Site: brandenburg
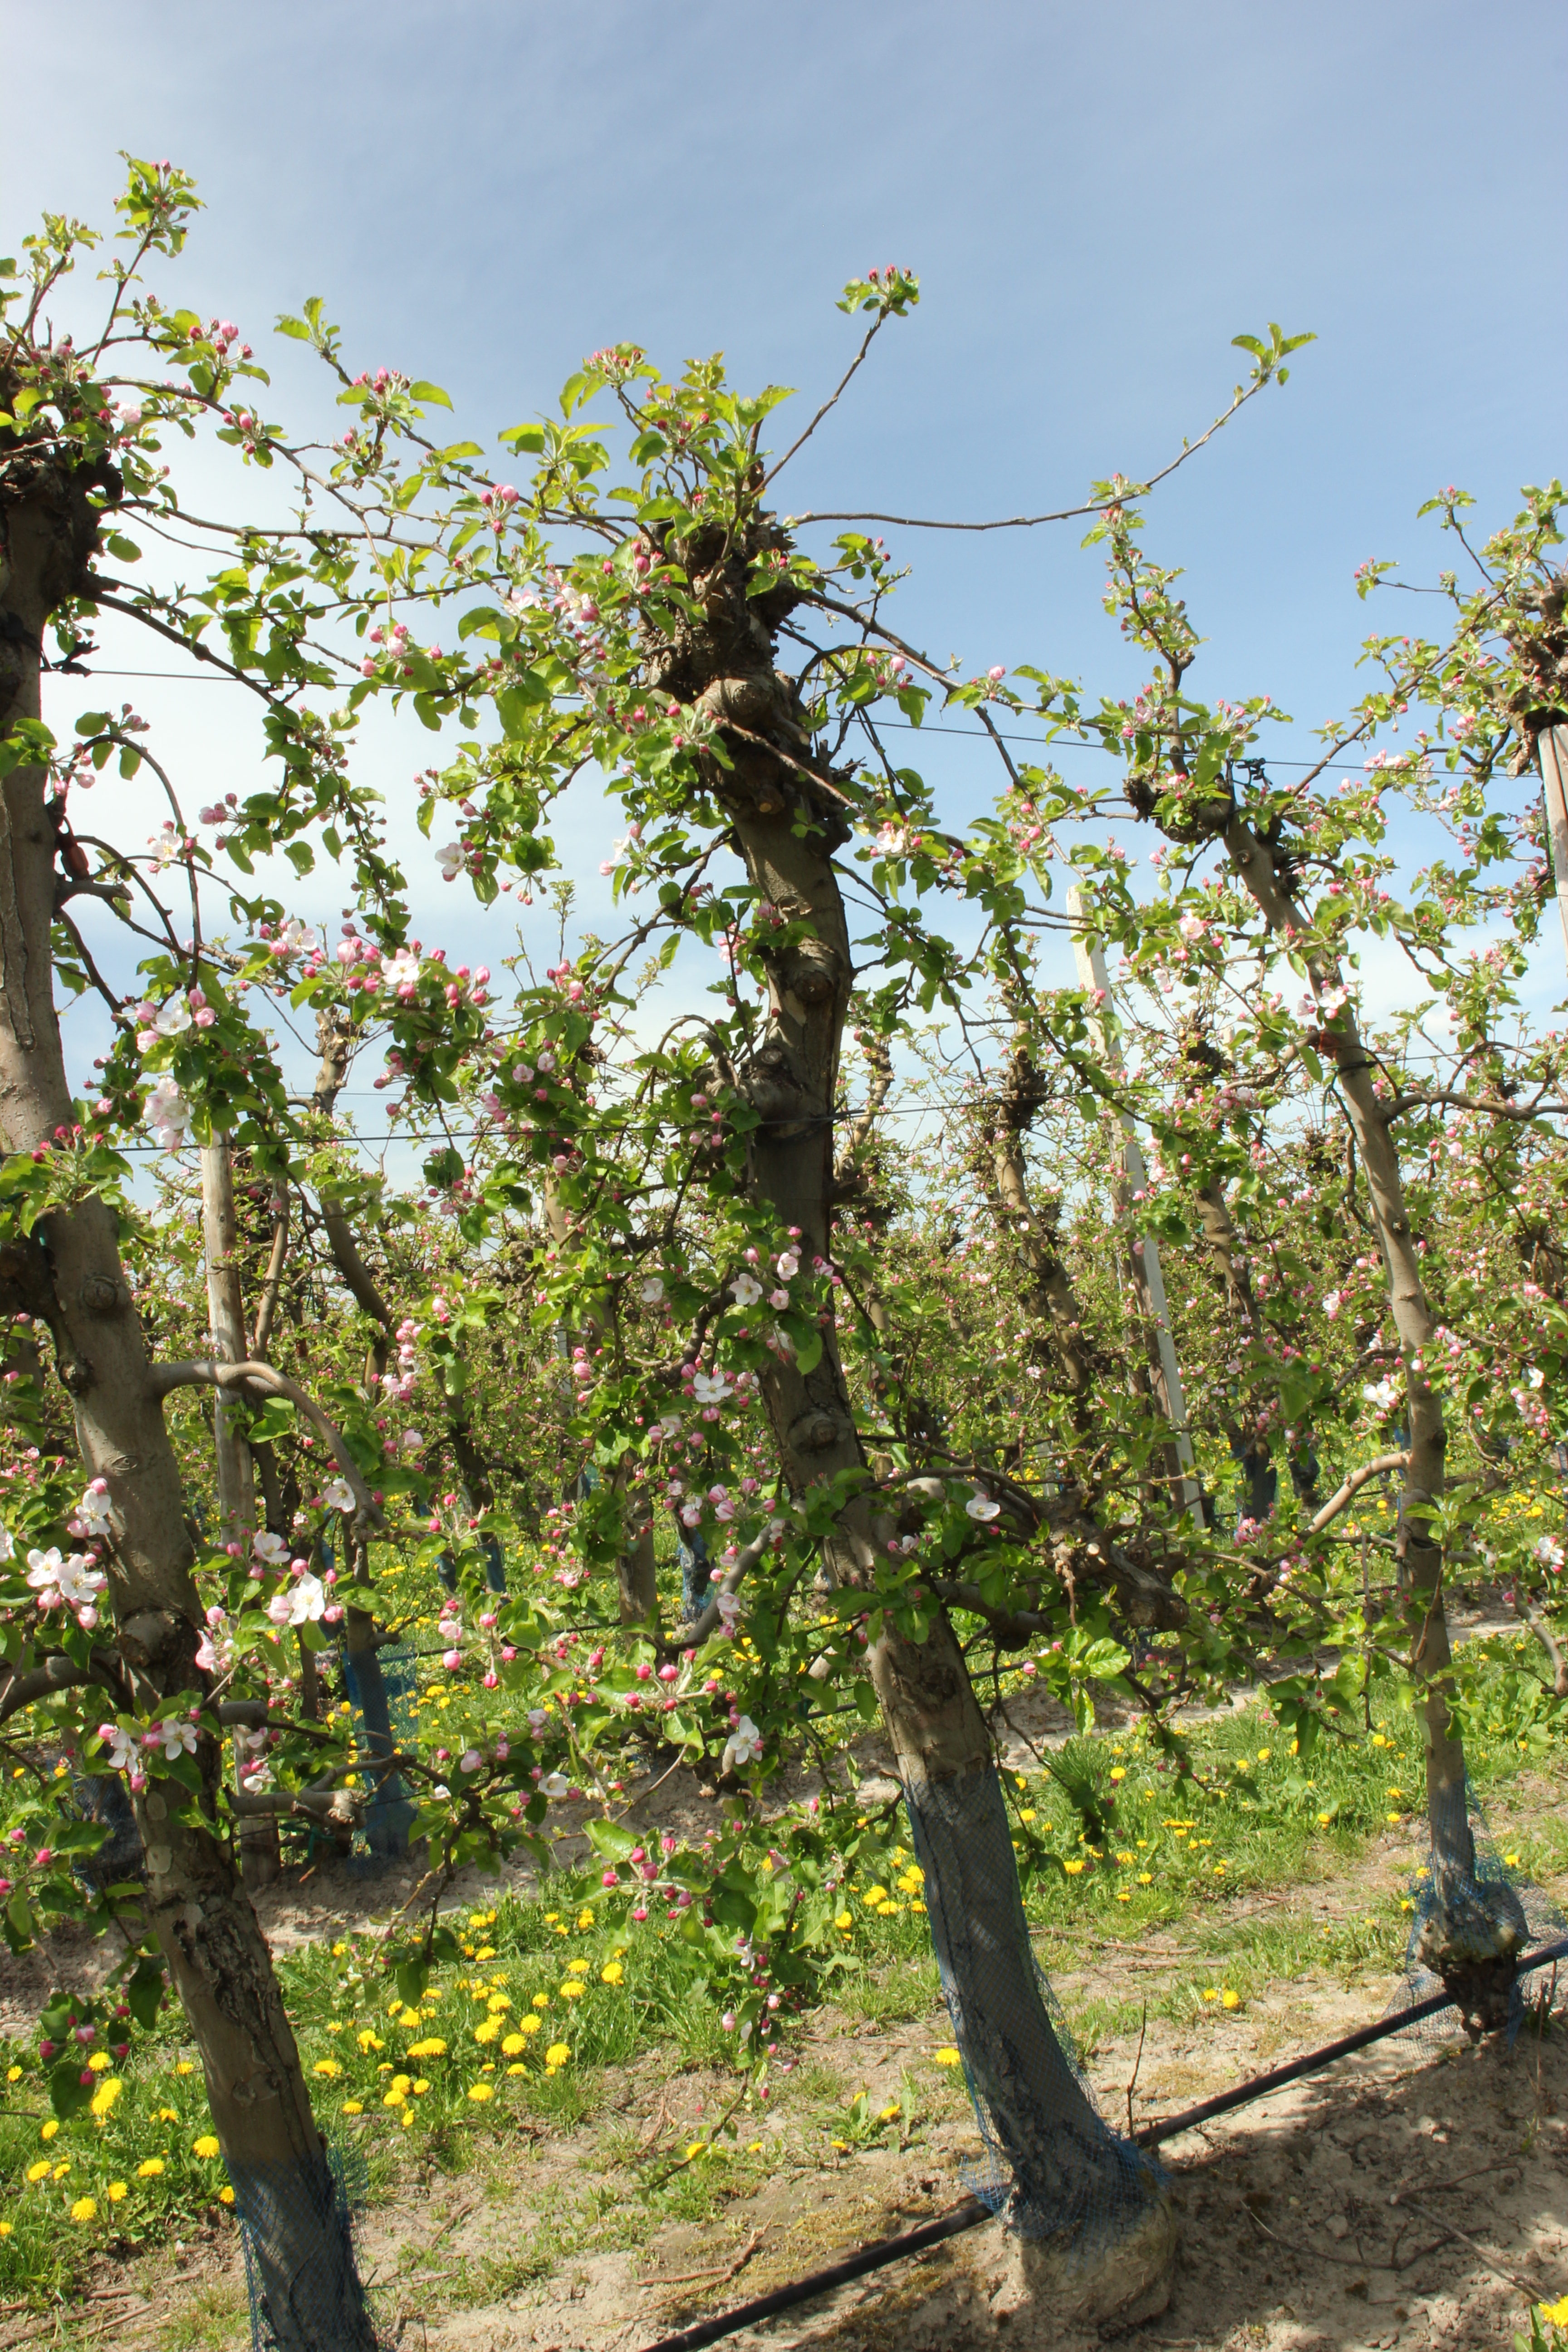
Growth stage (BBCH 57): Inflorescence emergence